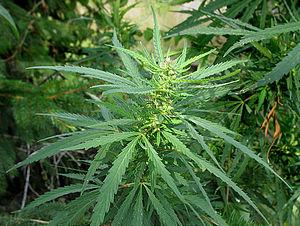
Le Chanvre sauvage est une plante du genre botanique Cannabis, famille des Cannabaceae. Sa classification est encore discutée. Selon les auteurs, elle est considérée généralement comme une sous-espèce ou une simple variété du Chanvre cultivé, mais certains auteurs en font une espèce à part entière : Cannabis ruderalis. Cette plante annuelle spontanée à l'est de l'Eurasie donne de très faibles effets psychotropes. Elle est récoltée principalement pour ses fibres.
Le cannabis est un genre botanique qui rassemble des plantes annuelles de la famille des Cannabaceae. Ce sont toutes des plantes originaires d'Asie centrale ou d'Asie du Sud. La classification dans ce genre est encore discutée. Selon la majorité des auteurs il contiendrait une seule espèce, le Chanvre cultivé, parfois subdivisée en plusieurs sous-espèces, généralement sativa, indica et ruderalis, tandis que d'autres considèrent que ce sont de simples variétés. Les plantes riches en fibres et pauvres en Tétrahydrocannabinol donnent le « chanvre agricole » qui pousse dans les pays tempérés, exploité pour ses sous-produits aux usages industriels variés, tandis que le « chanvre indien », qui pousse en climat équatorial, est au contraire très riche en résine et exploité surtout pour ses propriétés médicales et psychotropes.